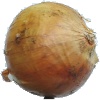
Label: Onion White 1